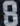
Number: 8